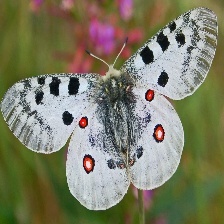
Species: APPOLLO